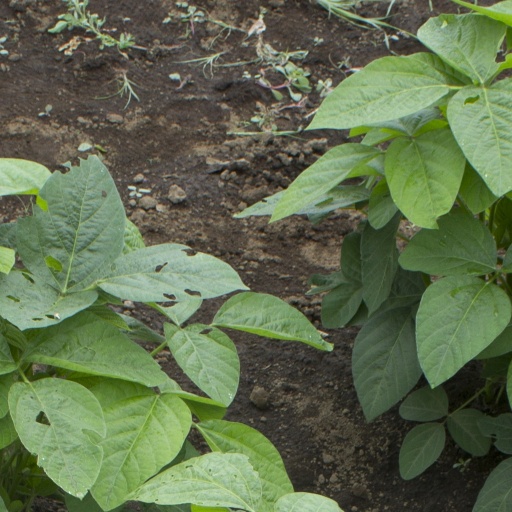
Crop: soybean